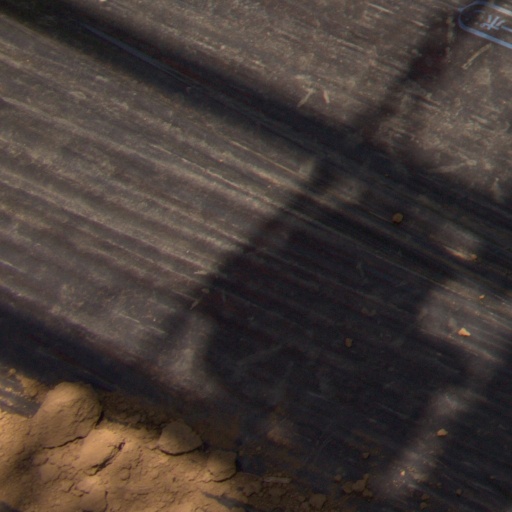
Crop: Jerusalem artichoke